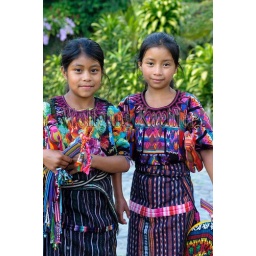
Guatemala, highlands, lake atitlan, panajachel, street scene, mayan girls in trditional clothing